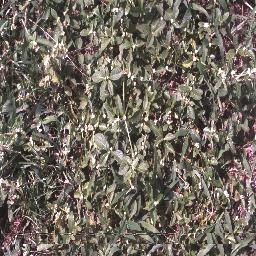
Label: negative